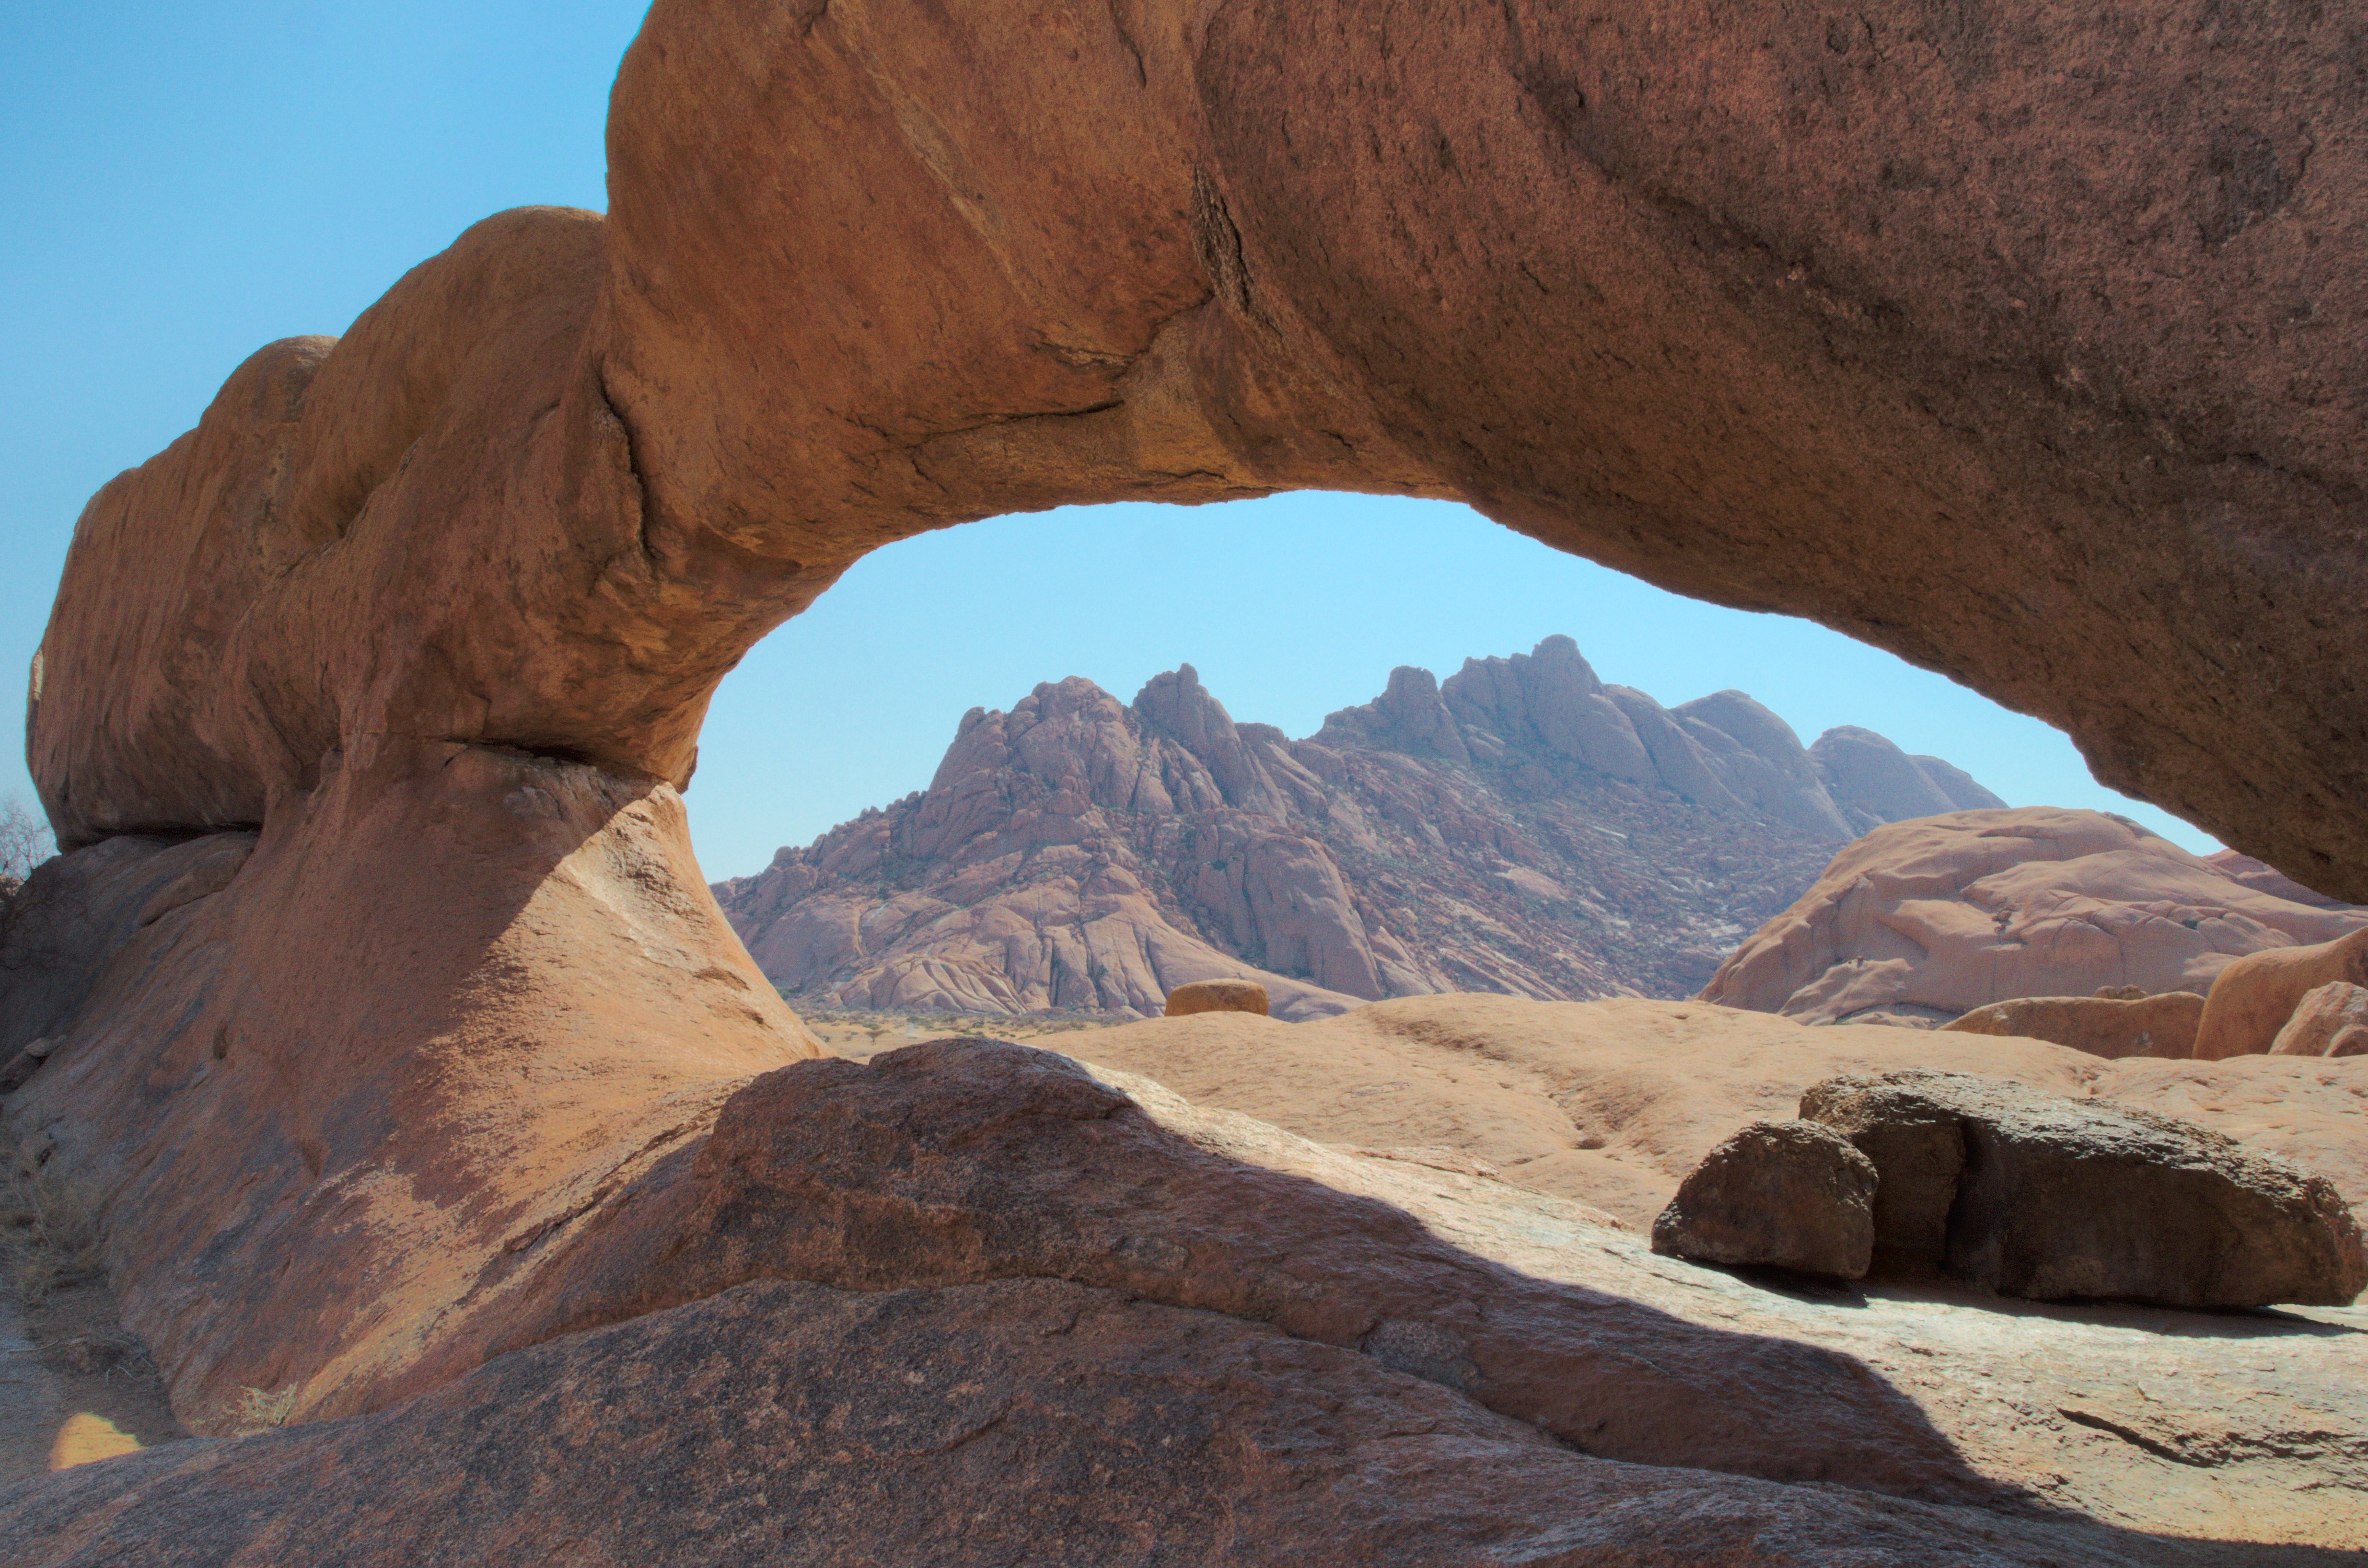
landscape, rock, mountain, architecture, valley, formation, arch, canyon, terrain, material, geology, badlands, plateau, wadi, landform, namibia, natural arch, spitzkoppe, rock arch, geographical feature